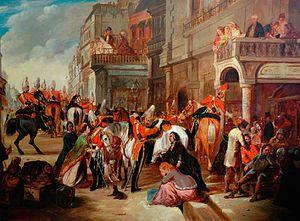
Le terme dragon désigne des militaires se déplaçant à cheval mais combattant à pied, bien que certaines périodes de l'histoire aient fait déroger à cette règle dans leur attitude de combat.